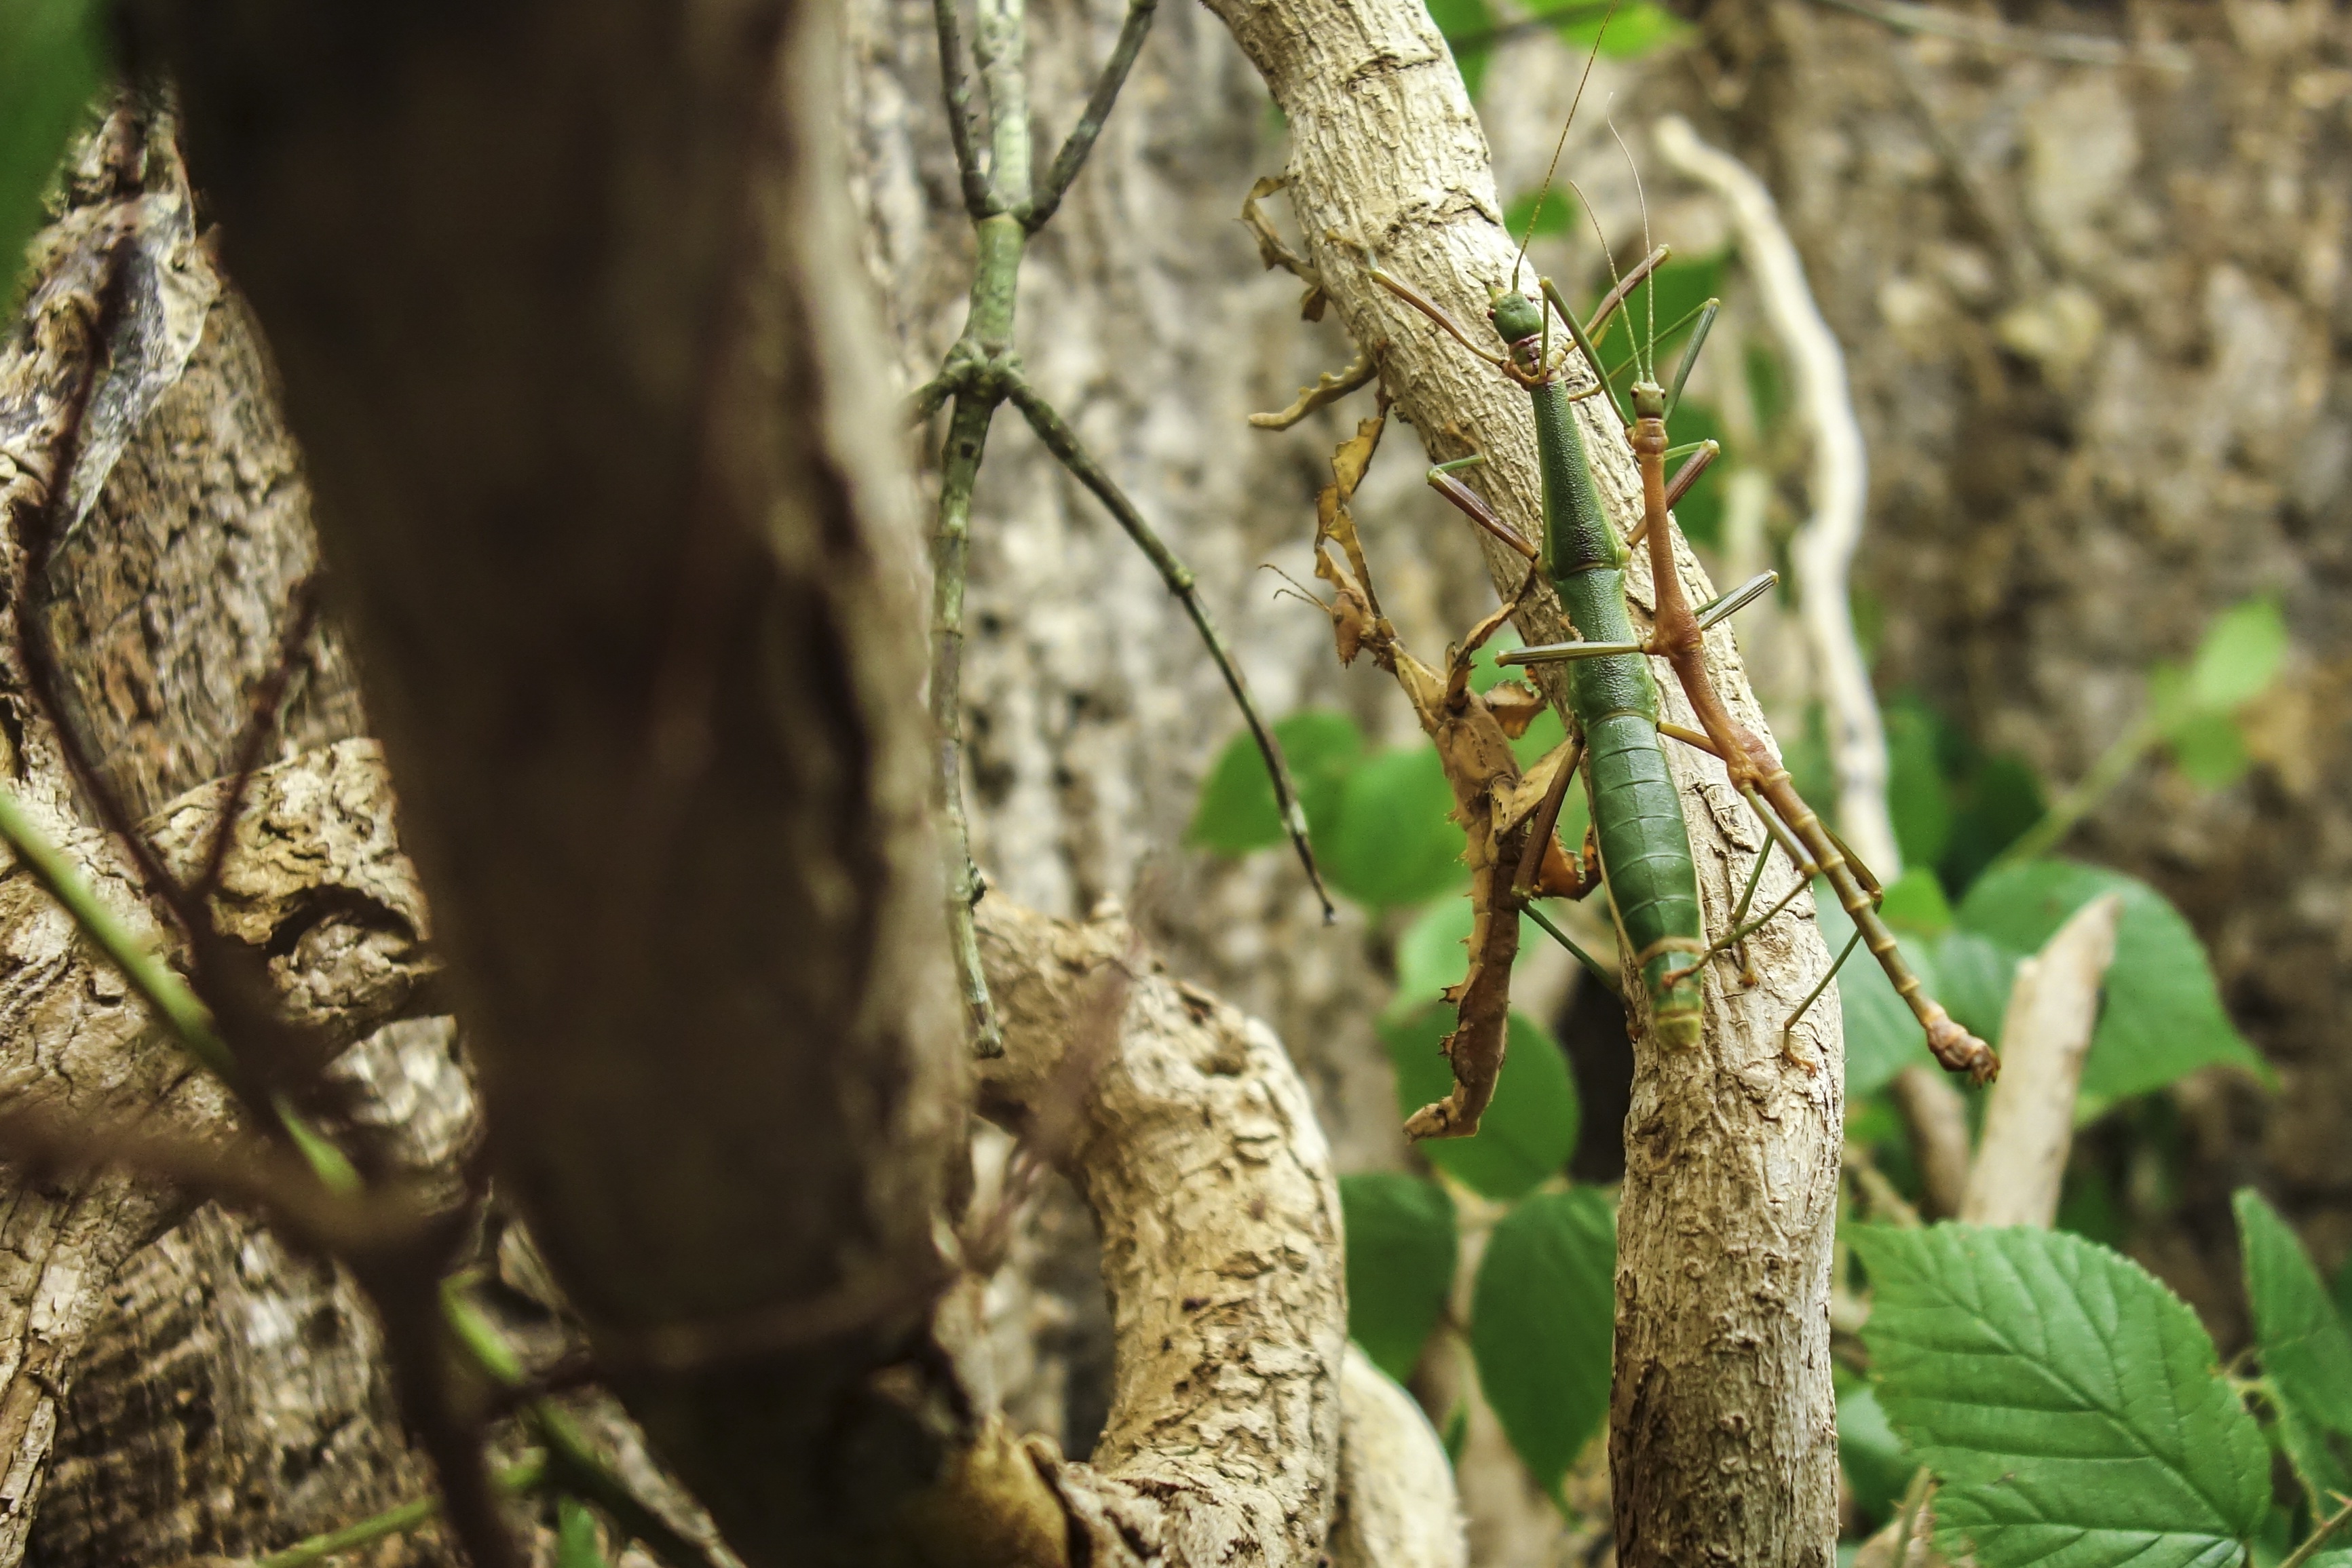
tree, nature, forest, branch, plant, leaf, flower, animal, wildlife, green, jungle, crop, insect, botany, reptile, flora, fauna, lizard, rainforest, habitat, macro photography, small animal, changing leaves, cockroach walking, ghost insect, natural environment, woody plant, land plant, scaled reptile